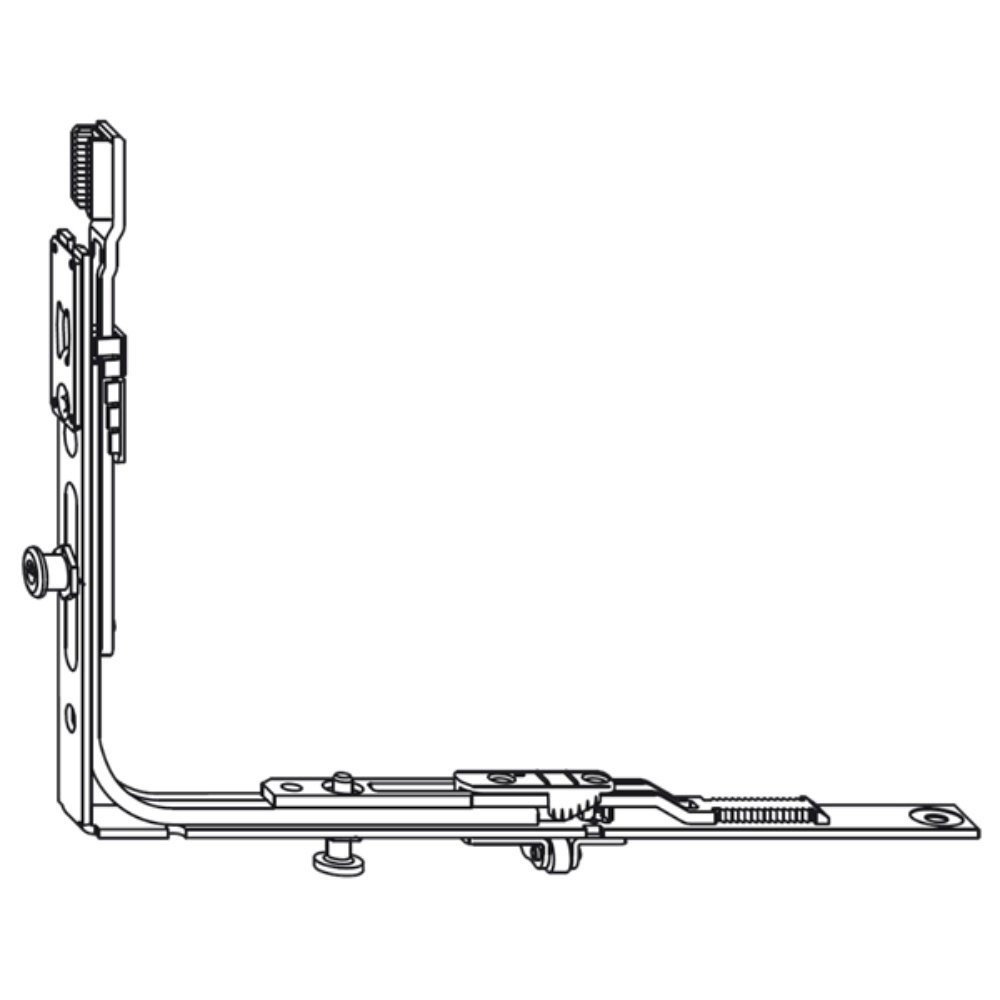
SIEGENIA Titan AF Bottom Corner Drive TEUL5020
Siegenia TEUL4020 bottom corner drive to suit Titan AF tilt and turn window systems. SIEGENIA Titan AF Bottom Corner Drive TEUL5020 Features Bottom corner drive 2 x comfort mushroom cams Suits Titan AF system Tilt & turn component Finishes Galvanised Categories Multi Point Locks Window Tilt & Turn Our SIEGENIA Titan AF Bottom Corner Drive TEUL5020 from Siegenia is a quality tested product at a reasonably low price. If you need any further information or are looking for an alternative size or similar item please contact us. Specifications Finish Galvanised Locking Point Cam 2 Pack Quantity 1 Product References L34070 Barcode References 5056240137155 * Information above is accurate at the time of entry and may be subject to change at any time.
Brand: Siegenia
Category: Hardware > Building Materials > Window Hardware > Window Frames > Sliding Window Frames